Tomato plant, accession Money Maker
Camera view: tilt-top (135 deg); turntable rotation: 210 degrees
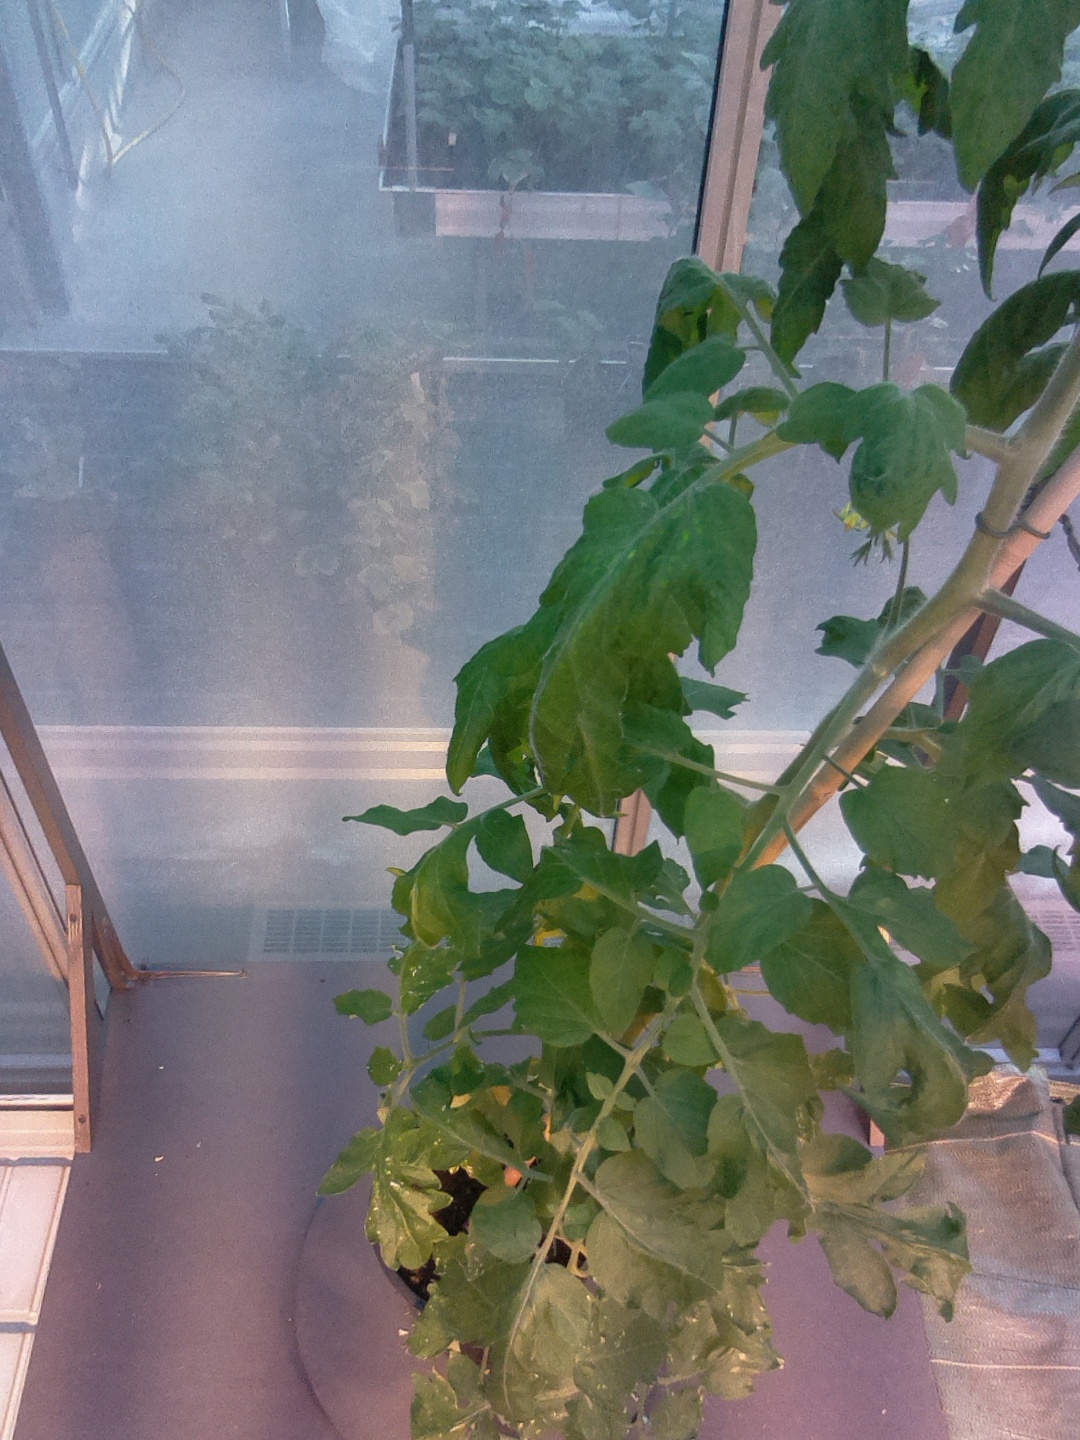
BBCH growth stage 67: Full flowering, 70%-80% of flowers open, more petals falling